Victor Hugo (cricketer)

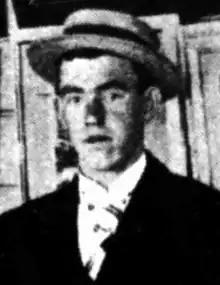

Victor Hugo (25 November 1877 – 8 April 1930) was a cricketer who played first-class cricket for South Australia from 1898 to 1900. He was related to the French writer of the same name.